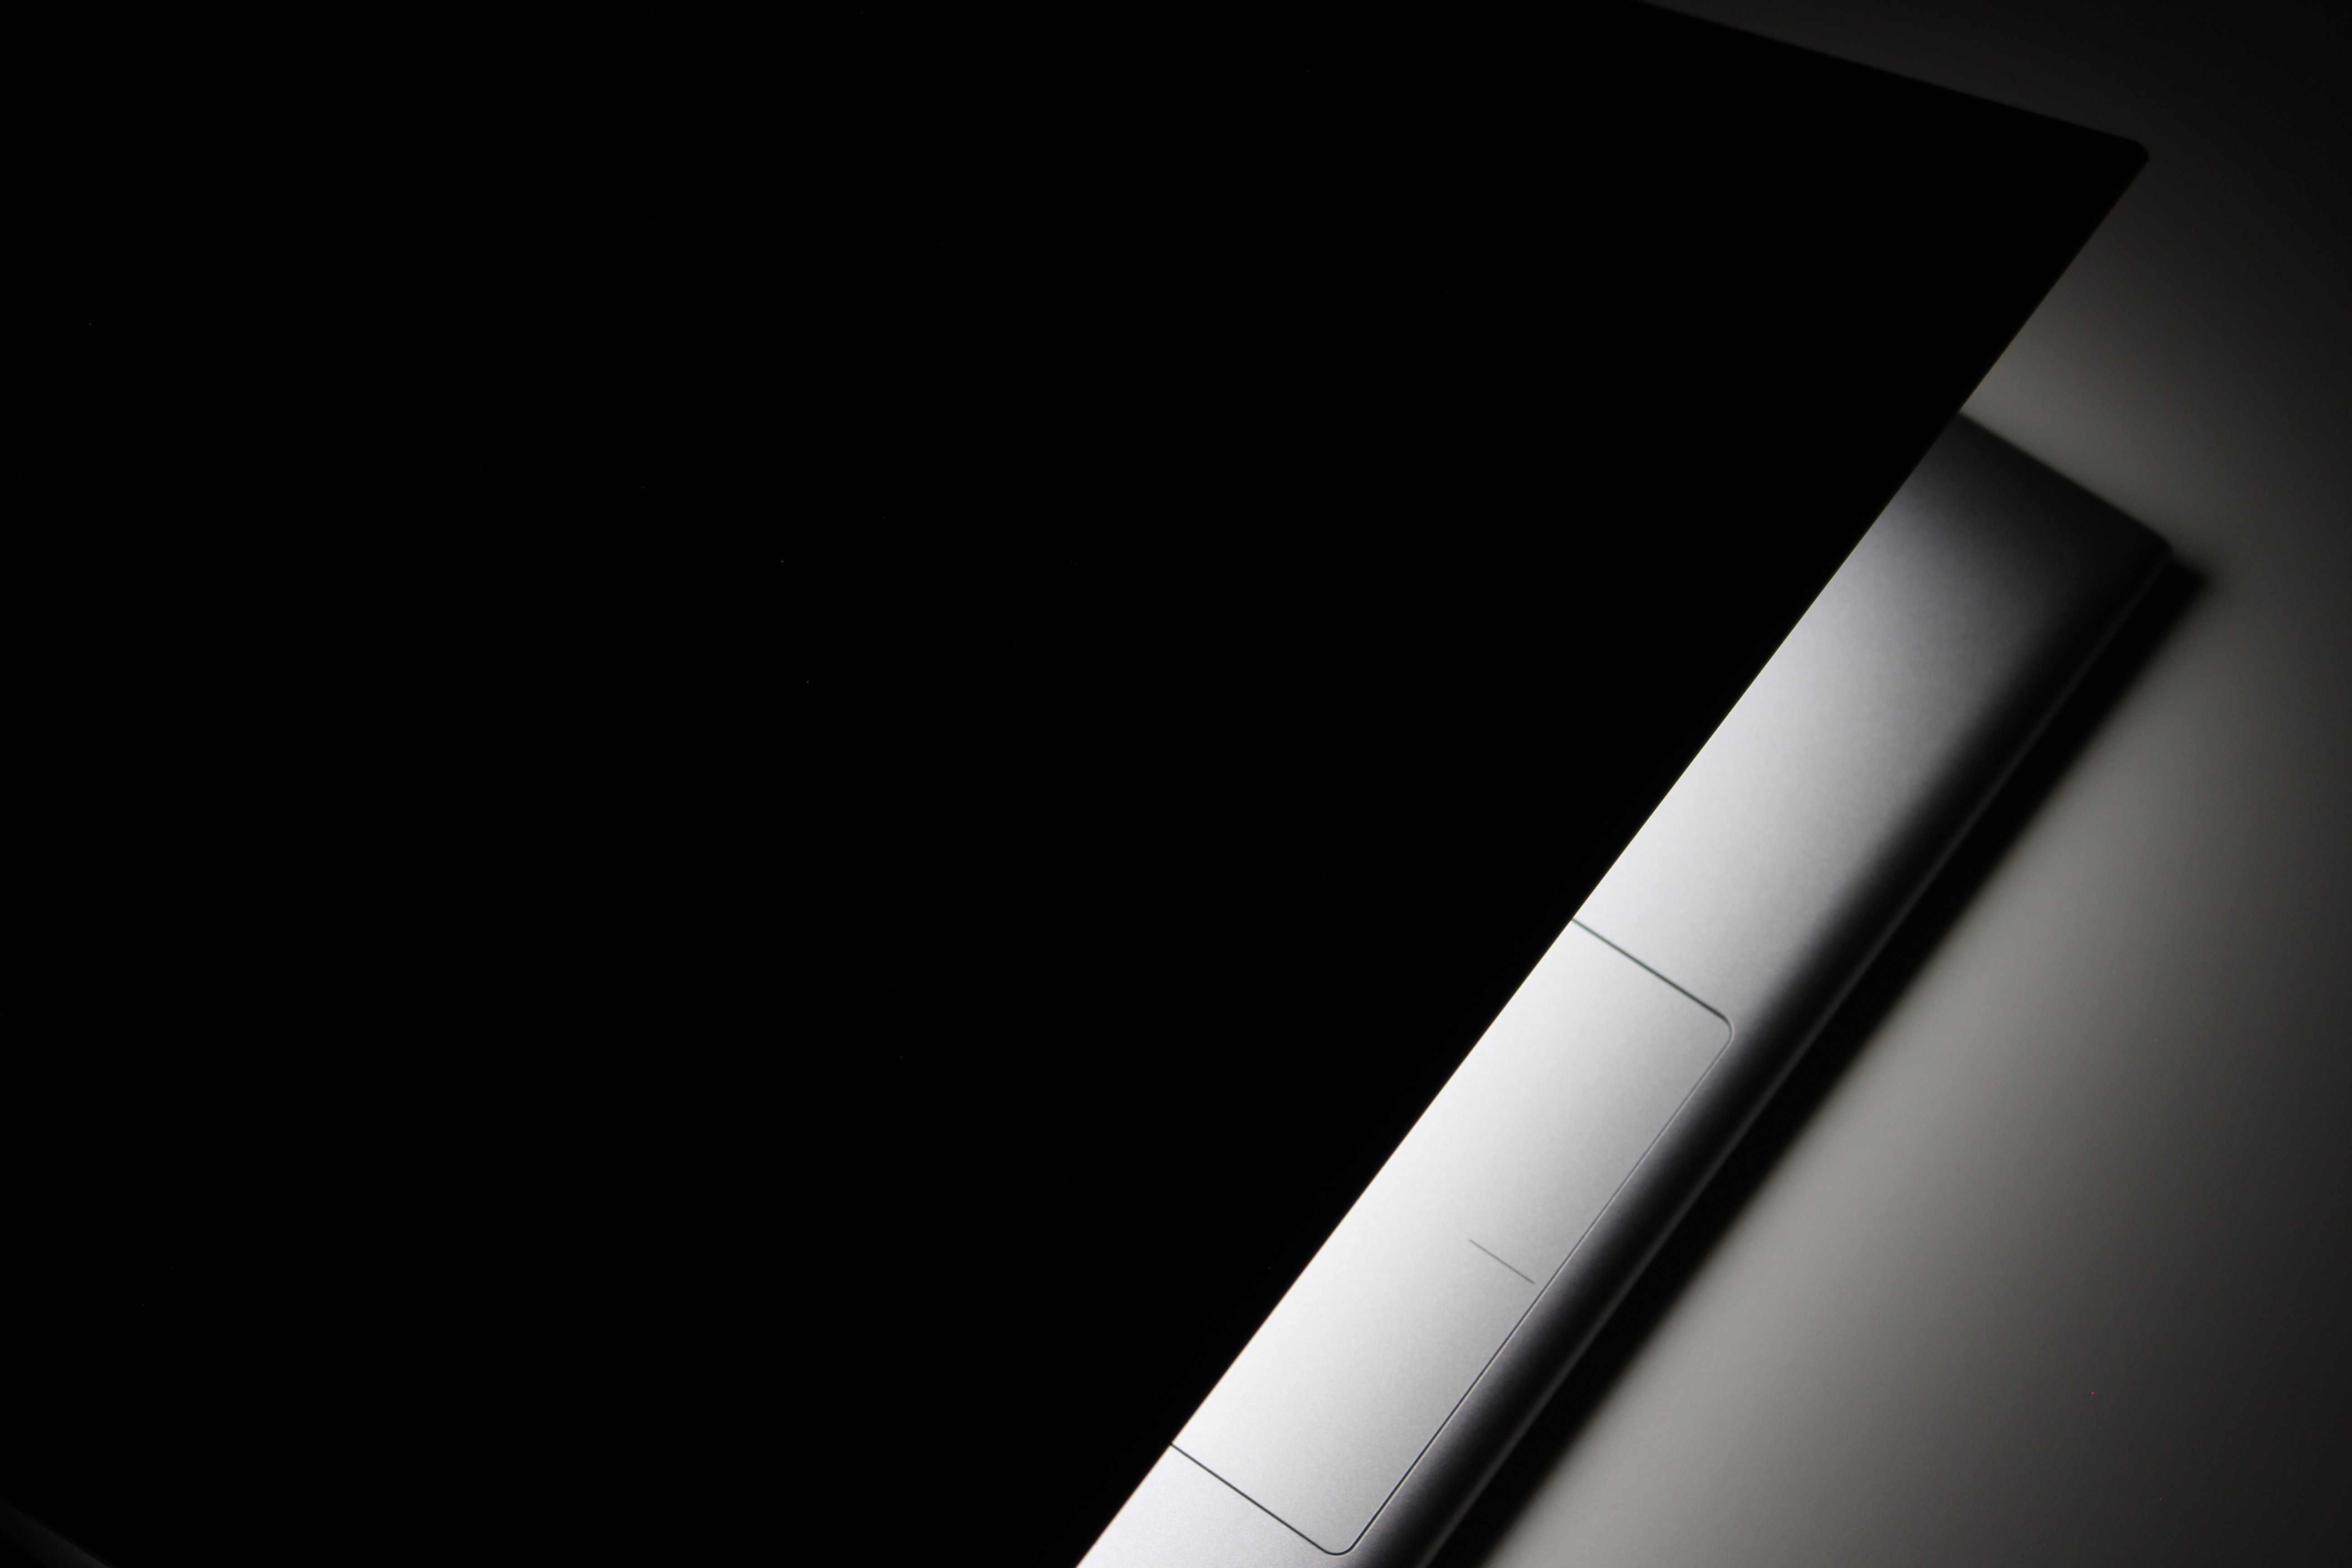
light, black and white, technology, white, dark, line, color, shadow, studio, gadget, darkness, empty, black, lighting, still life, art, design, conceptual, shape, monochrome photography